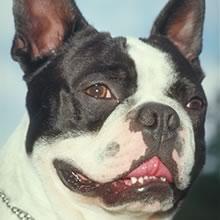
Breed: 230-n000084-Boston_bull